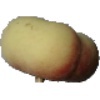
Label: Peach Flat 1